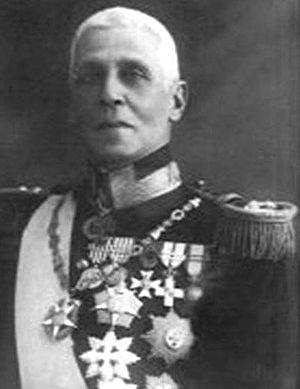
Domingos Augusto Alves da Costa Oliveira, GCTE, 31 juillet 1873, Lisbonne - 24 décembre 1957, Lisbonne était un homme d'État et général portugais. Il a été nommé, le 21 janvier 1930, Président du ministère du Portugal au cours de la période de la Ditadura Nacional qui a précédé l 'Estado Novo. Conservateur, il s'est opposé à toutes les tentatives pour rétablir la démocratie, comme l'échec du soulèvement militaire des mois d'avril et mai 1931 à Madère et aux Açores. La popularité et le rôle politique manifestés par le ministre des Finances, António de Oliveira Salazar, l'a amené à démissionner le 25 juin 1932. Il sera remplacé par son ministre, qui restera à ce poste pour les 36 années suivantes.
Cette page recense les chefs du gouvernement portugais depuis 1834. Le titre du chef du gouvernement a évolué ainsi :